Eberswalde (crater)

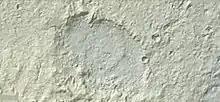
A topographic map created using Mars Orbiter Laser Altimeter (MOLA) data. This map shows the elevation Eberswald crater relative to Martian areoid.

Based on an estimate by Moore et al. in 2003 of flow volume to the crater at 700 m/s, it is estimated that it would take twenty years to completely fill the crater, ignoring evaporation and infiltration. However, this is unlikely because it is hypothesized that the delta was not formed in a permanent lake but rather a series of short lacustrine episodes on the order of years. This suggests that the Martian climate at the Noachian epoch time of formation was characterized by a series of short, wet spells rather than a sustained wet climate.